Lockheed WC-130

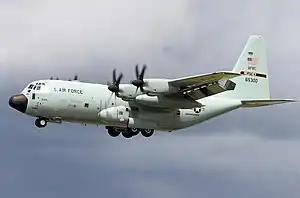
A WC-130J Hercules over RIAT 2023

The Lockheed WC-130 is a high-wing, medium-range aircraft used for weather reconnaissance missions by the United States Air Force. The aircraft is a modified version of the C-130 Hercules transport configured with specialized weather instrumentation including a dropsonde deployment/receiver system and crewed by a meteorologist for penetration of tropical cyclones and winter storms to obtain data on movement, size and intensity.